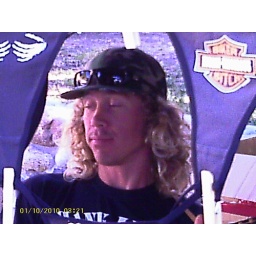
This is my riding road dog when he's in town. He's also my son